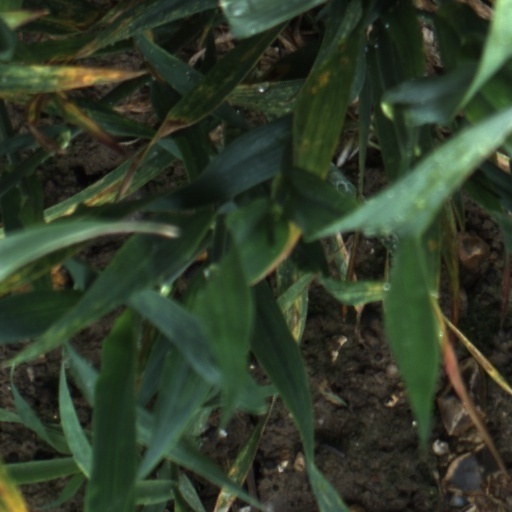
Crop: wheat